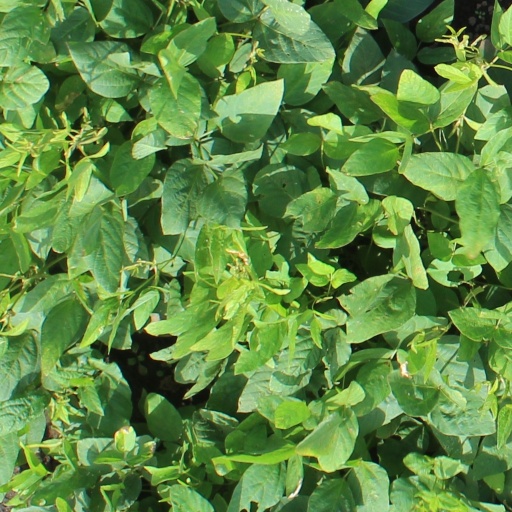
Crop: soybean